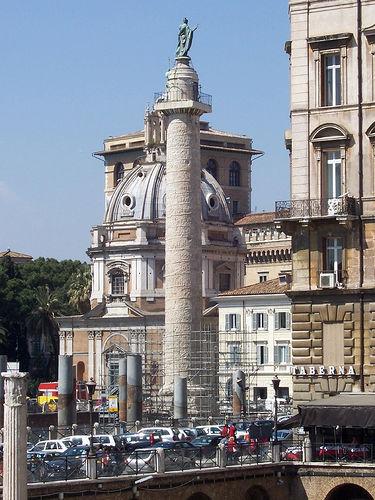
Weather: sun or clear